Royal Military College, Duntroon

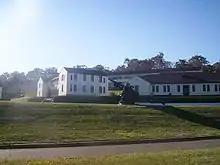
View of the library and the Long Tan Company, Forbes Block building, from below the parade ground

The charter of the Royal Military College, Duntroon is "to produce officers capable of commanding platoon-sized elements in the Hardened and Networked Army concept, and to prepare specialist candidates for commissioning. The College prepares cadets and other selected candidates for careers in the Army by promoting leadership and integrity; by promoting high ideals and the pursuit of excellence, and by inculcating a sense of duty, loyalty and service to the nation". The current full-time program is a course of 18 months in duration, broken into three distinct classes, numbered as III, II and I Class. Each class lasts six months in duration and cadets must successfully complete each component to graduate and receive their commission. Throughout the course, cadets receive training in leadership, tactics, weapons systems, military law, military accounting systems, corporate governance and military history. The course is designed to test the cadets physically and mentally and graduation is by no means guaranteed. Upon graduating, cadets are promoted to the rank of lieutenant and receive a Diploma in Military Leadership.